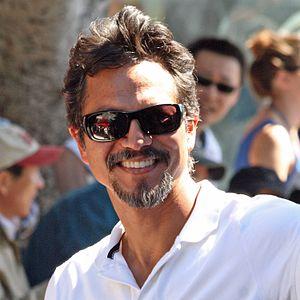
Benjamin Bratt, né le 16 décembre 1963 à San Francisco, est un acteur et producteur américain.